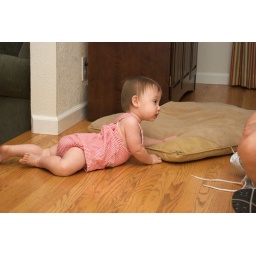
Playing in a cute dress